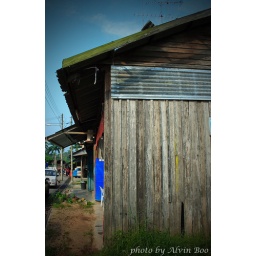
Old wooden house in Sungai Suloh, Batu Pahat